Logic of Empire

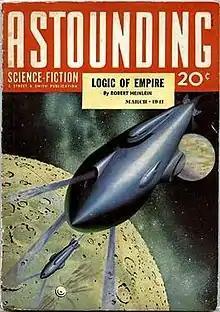
"Logic of Empire" was originally published in the March 1941 issue of "Astounding Science Fiction".

"Logic of Empire" is a science fiction novella by American writer Robert A. Heinlein. Part of his Future History series, it originally appeared in "Astounding Science Fiction" (March 1941) and was collected in "The Green Hills of Earth" (and subsequently "The Past Through Tomorrow").